Estadio Capitán San Luis

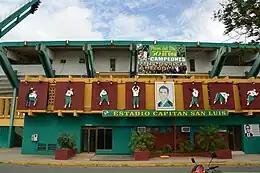
Exterior of the stadium in January 2014

Estadio Capitán San Luis is a multi-use stadium in Pinar del Río, Cuba.